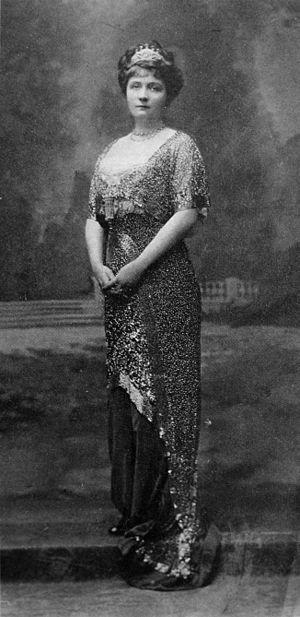
Portrait photographique de Henriette Caillaux.
Henriette Raynouard, à la ville Mᵐᵉ Léo Claretie puis Mᵐᵉ Joseph Caillaux, née le 5 décembre 1874 à Rueil-Malmaison et morte le 29 janvier 1943 à Mamers, est une historienne de l'art française.